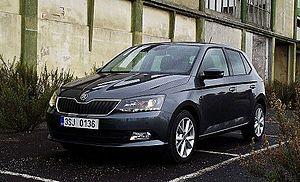
Une citadine polyvalente, est une automobile du segment B, légèrement plus grande et plus puissante qu'une petite citadine mais plus petite qu'une berline compacte. Ces voitures offrent généralement un niveau de confort satisfaisant pour les trajets routiers tout en restant bien adaptées à la circulation urbaine. Cette catégorie est apparue dans les années 1970 avec des modèles d'une longueur de l'ordre de 3,50 m. Aujourd'hui, leur longueur est plutôt de l'ordre de 3,90 m en versions 2 volumes. Le terme de polyvalente est justifié par l'accroissement de la taille moyenne de ce type de véhicule, se rapprochant des compactes. En Amérique du Nord, on parle de sous-compacte. Ces modèles sont les plus populaires dans de nombreux pays d'Europe, France et Italie en tête mais pas en Allemagne ou en Espagne où les compactes sont davantage représentées. Elles ont toutes 5 places.